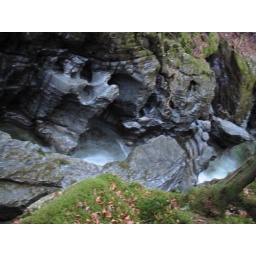
eddy holes these holes are caused by eddies in the water eroding the rock away over time